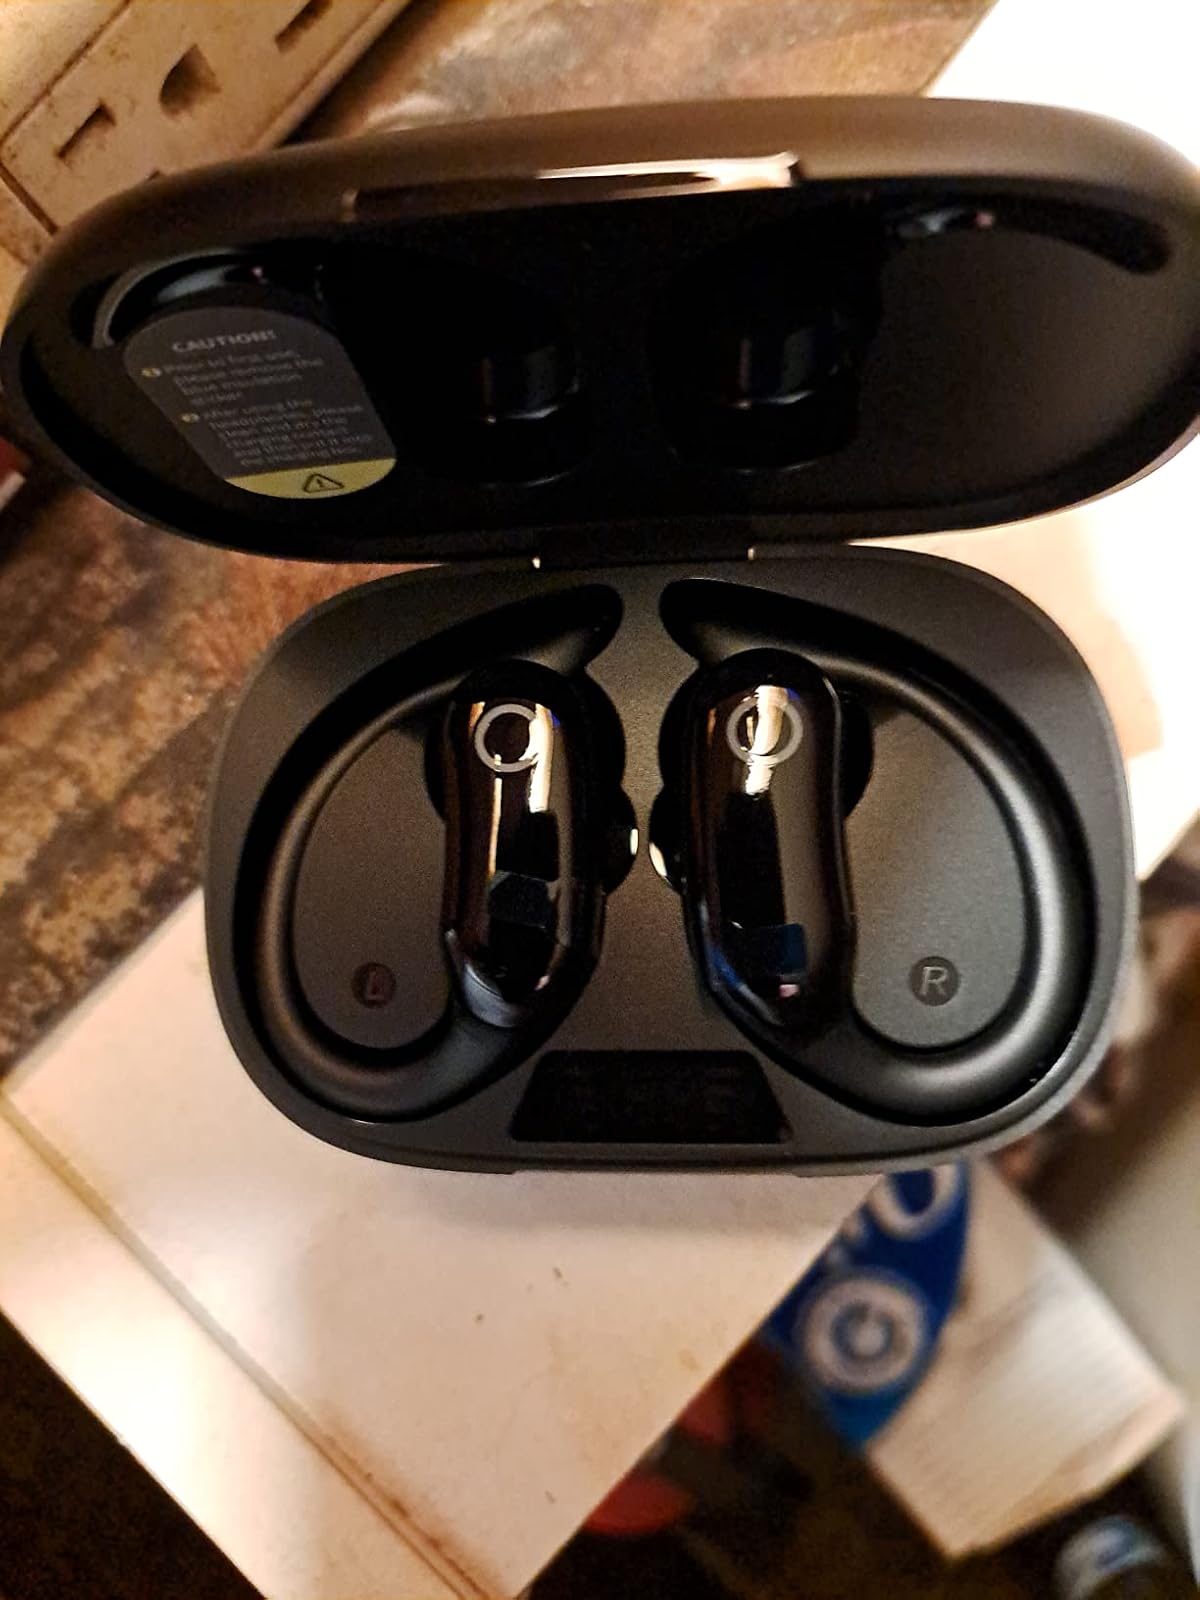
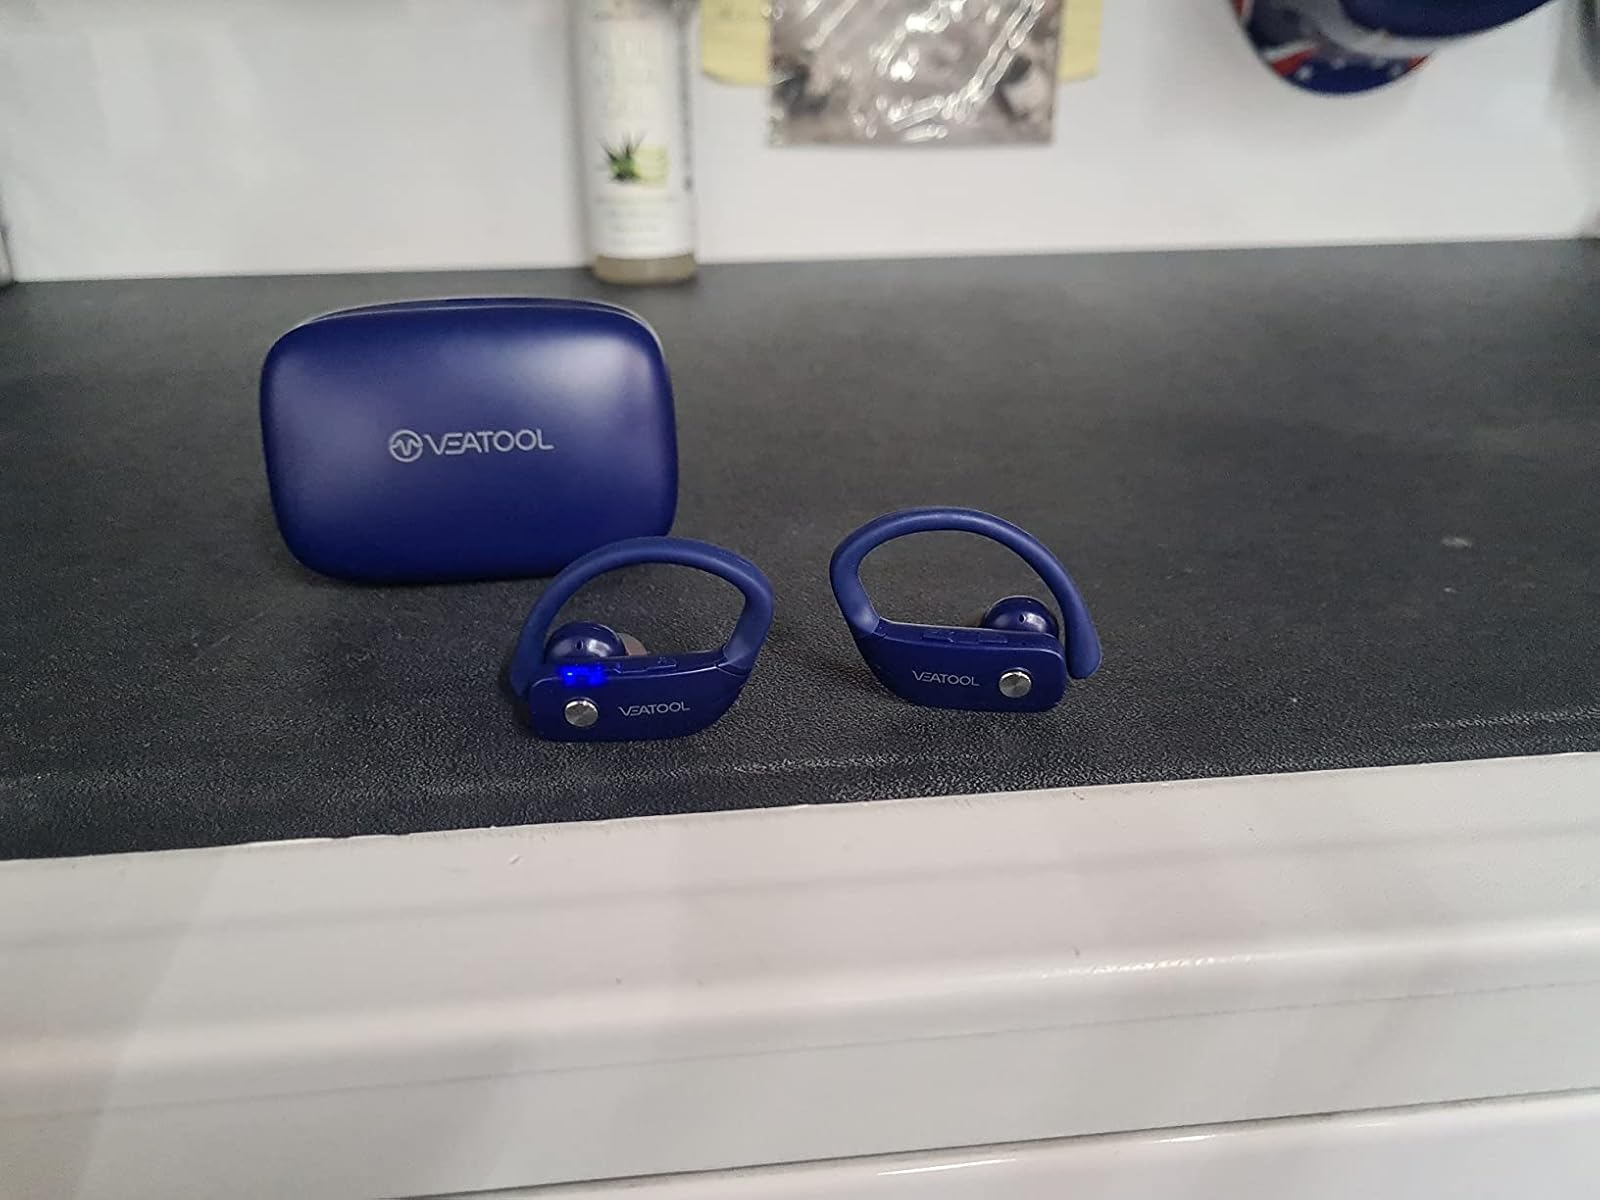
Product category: earbuds
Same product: no